Pedro Paulet

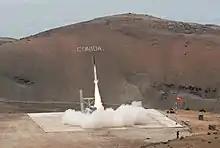
The "Paulet I-C" of the National Commission for Aerospace Research and Development, launched in December 2021

A statue of Paulet is present in his home district of Tiabaya and in the Parque Domodossola of the Malecón de Miraflores. In 1995, the Peruvian Air Force constructs a mausoleum for Paulet at the Cementerio Presbítero Matías Maestro. Paulet's Avión Torpedo was featured in a Google Doodle to commemorate the birthday of Pedro Paulet in 2011. In Peru, the National Commission for Aerospace Research and Development launched a series of rockets bearing Paulet's name. Beginning in 2016, he was prominently featured on the 100 soles banknote of the Peruvian Nuevo Sol.